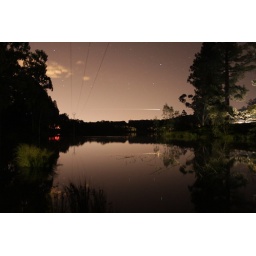
Chain of Ponds at night, caught a plane flying across above the horizon. The reflection is awesome.